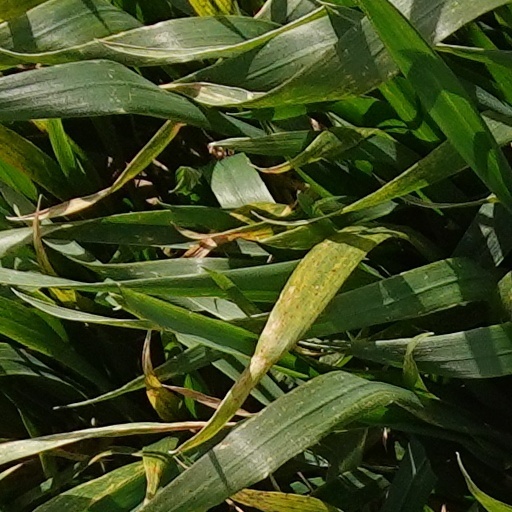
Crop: wheat